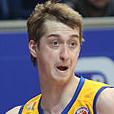
Age: 22